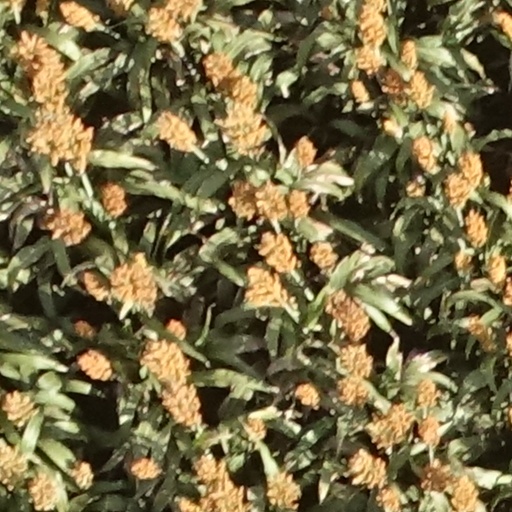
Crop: sorghum